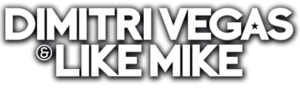
Dimitri Vegas & Like Mike est un groupe de Dj’s d'electro house belgo-grec. Il est composé des frères Dimitri Thivaios et Michael Thivaios, originaire de Willebroek en Belgique. En 2015, les deux membres atteignent la première place du classement annuel des DJ les plus populaires de DJ Magazine. Le 20 octobre 2016, ils perdent leur première place, remplacés par Martin Garrix, qui sera de nouveau remplacé par Dimitri Vegas & Like Mike en 2019